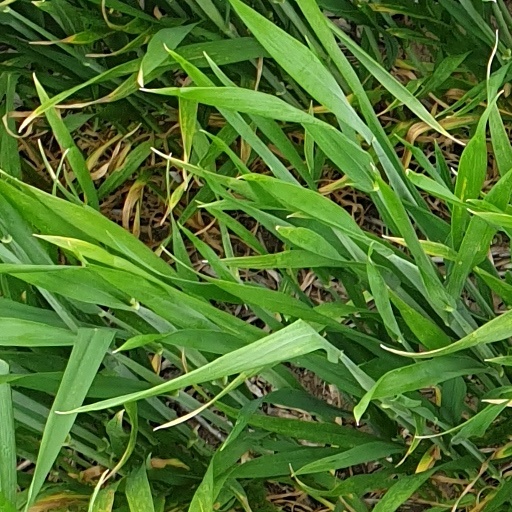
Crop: wheat